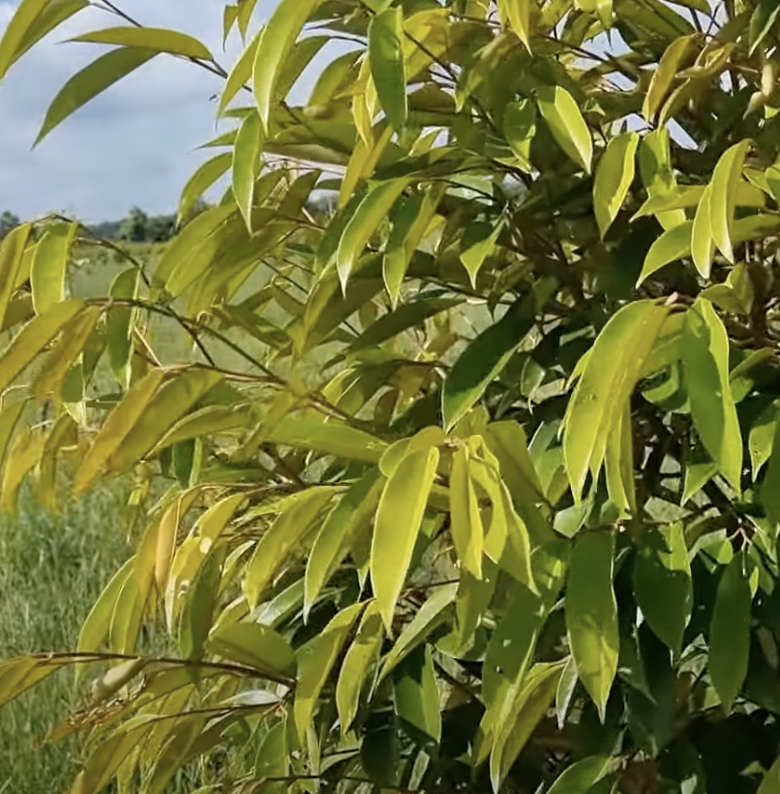
Label: yellow_leaf